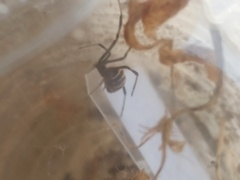
Species: Lactrodectus_hesperus